Imelda Munster

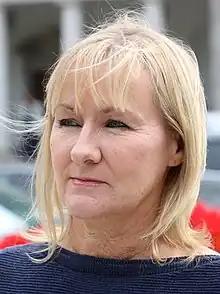
Munster in 2018

Imelda Munster (born 24 February 1968) is an Irish former Sinn Féin politician who served as a Teachta Dála (TD) for the Louth constituency from 2016 to 2024.